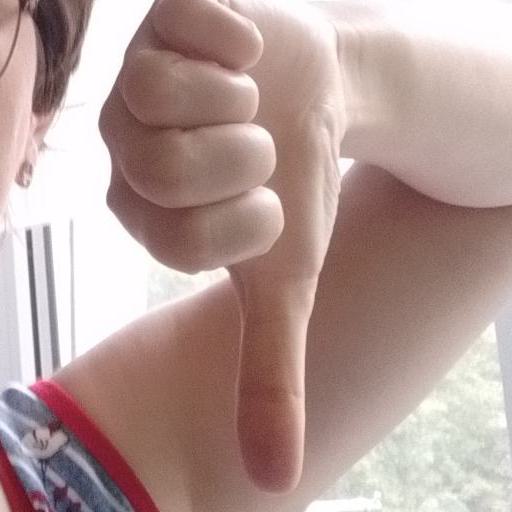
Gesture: dislike